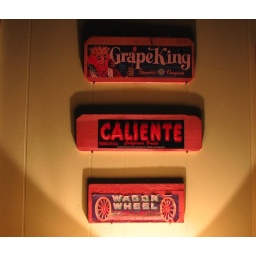
Fruit box labels on the wall in my bedroom